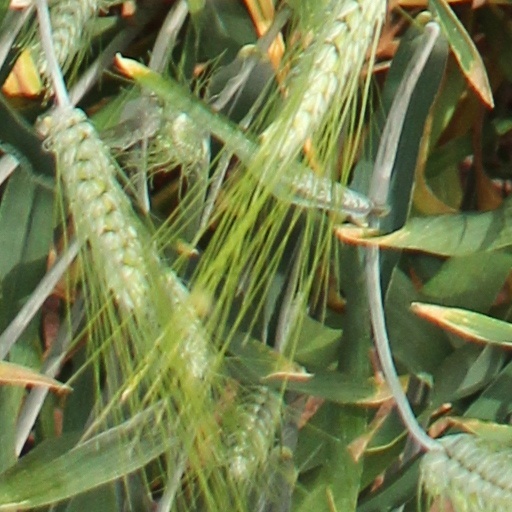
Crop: wheat